Jaguar XJR-8

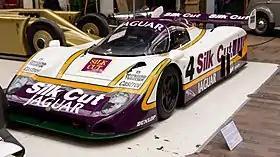
1987 Jaguar XJR-8 at Beaulieu Motor Museum

The XJR-8 was a race car built by Jaguar for campaigning in the World Sportscar Championship and the 24 Hours of Le Mans as part of Group C. It was used during the 1987 season.